Uruguayan cuisine

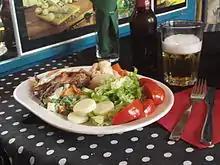
Platted chivito with Russian salad, ensalada criolla and heart of palm

. Hence a thin slice of filet mignon substituted the beef of small goat, nowadays it is uncertain if bacon, mozzarella, ham, onion, Hard-cooked eggs, tomato slices, mayonnaise, olives and bread really complement the goat flavour.